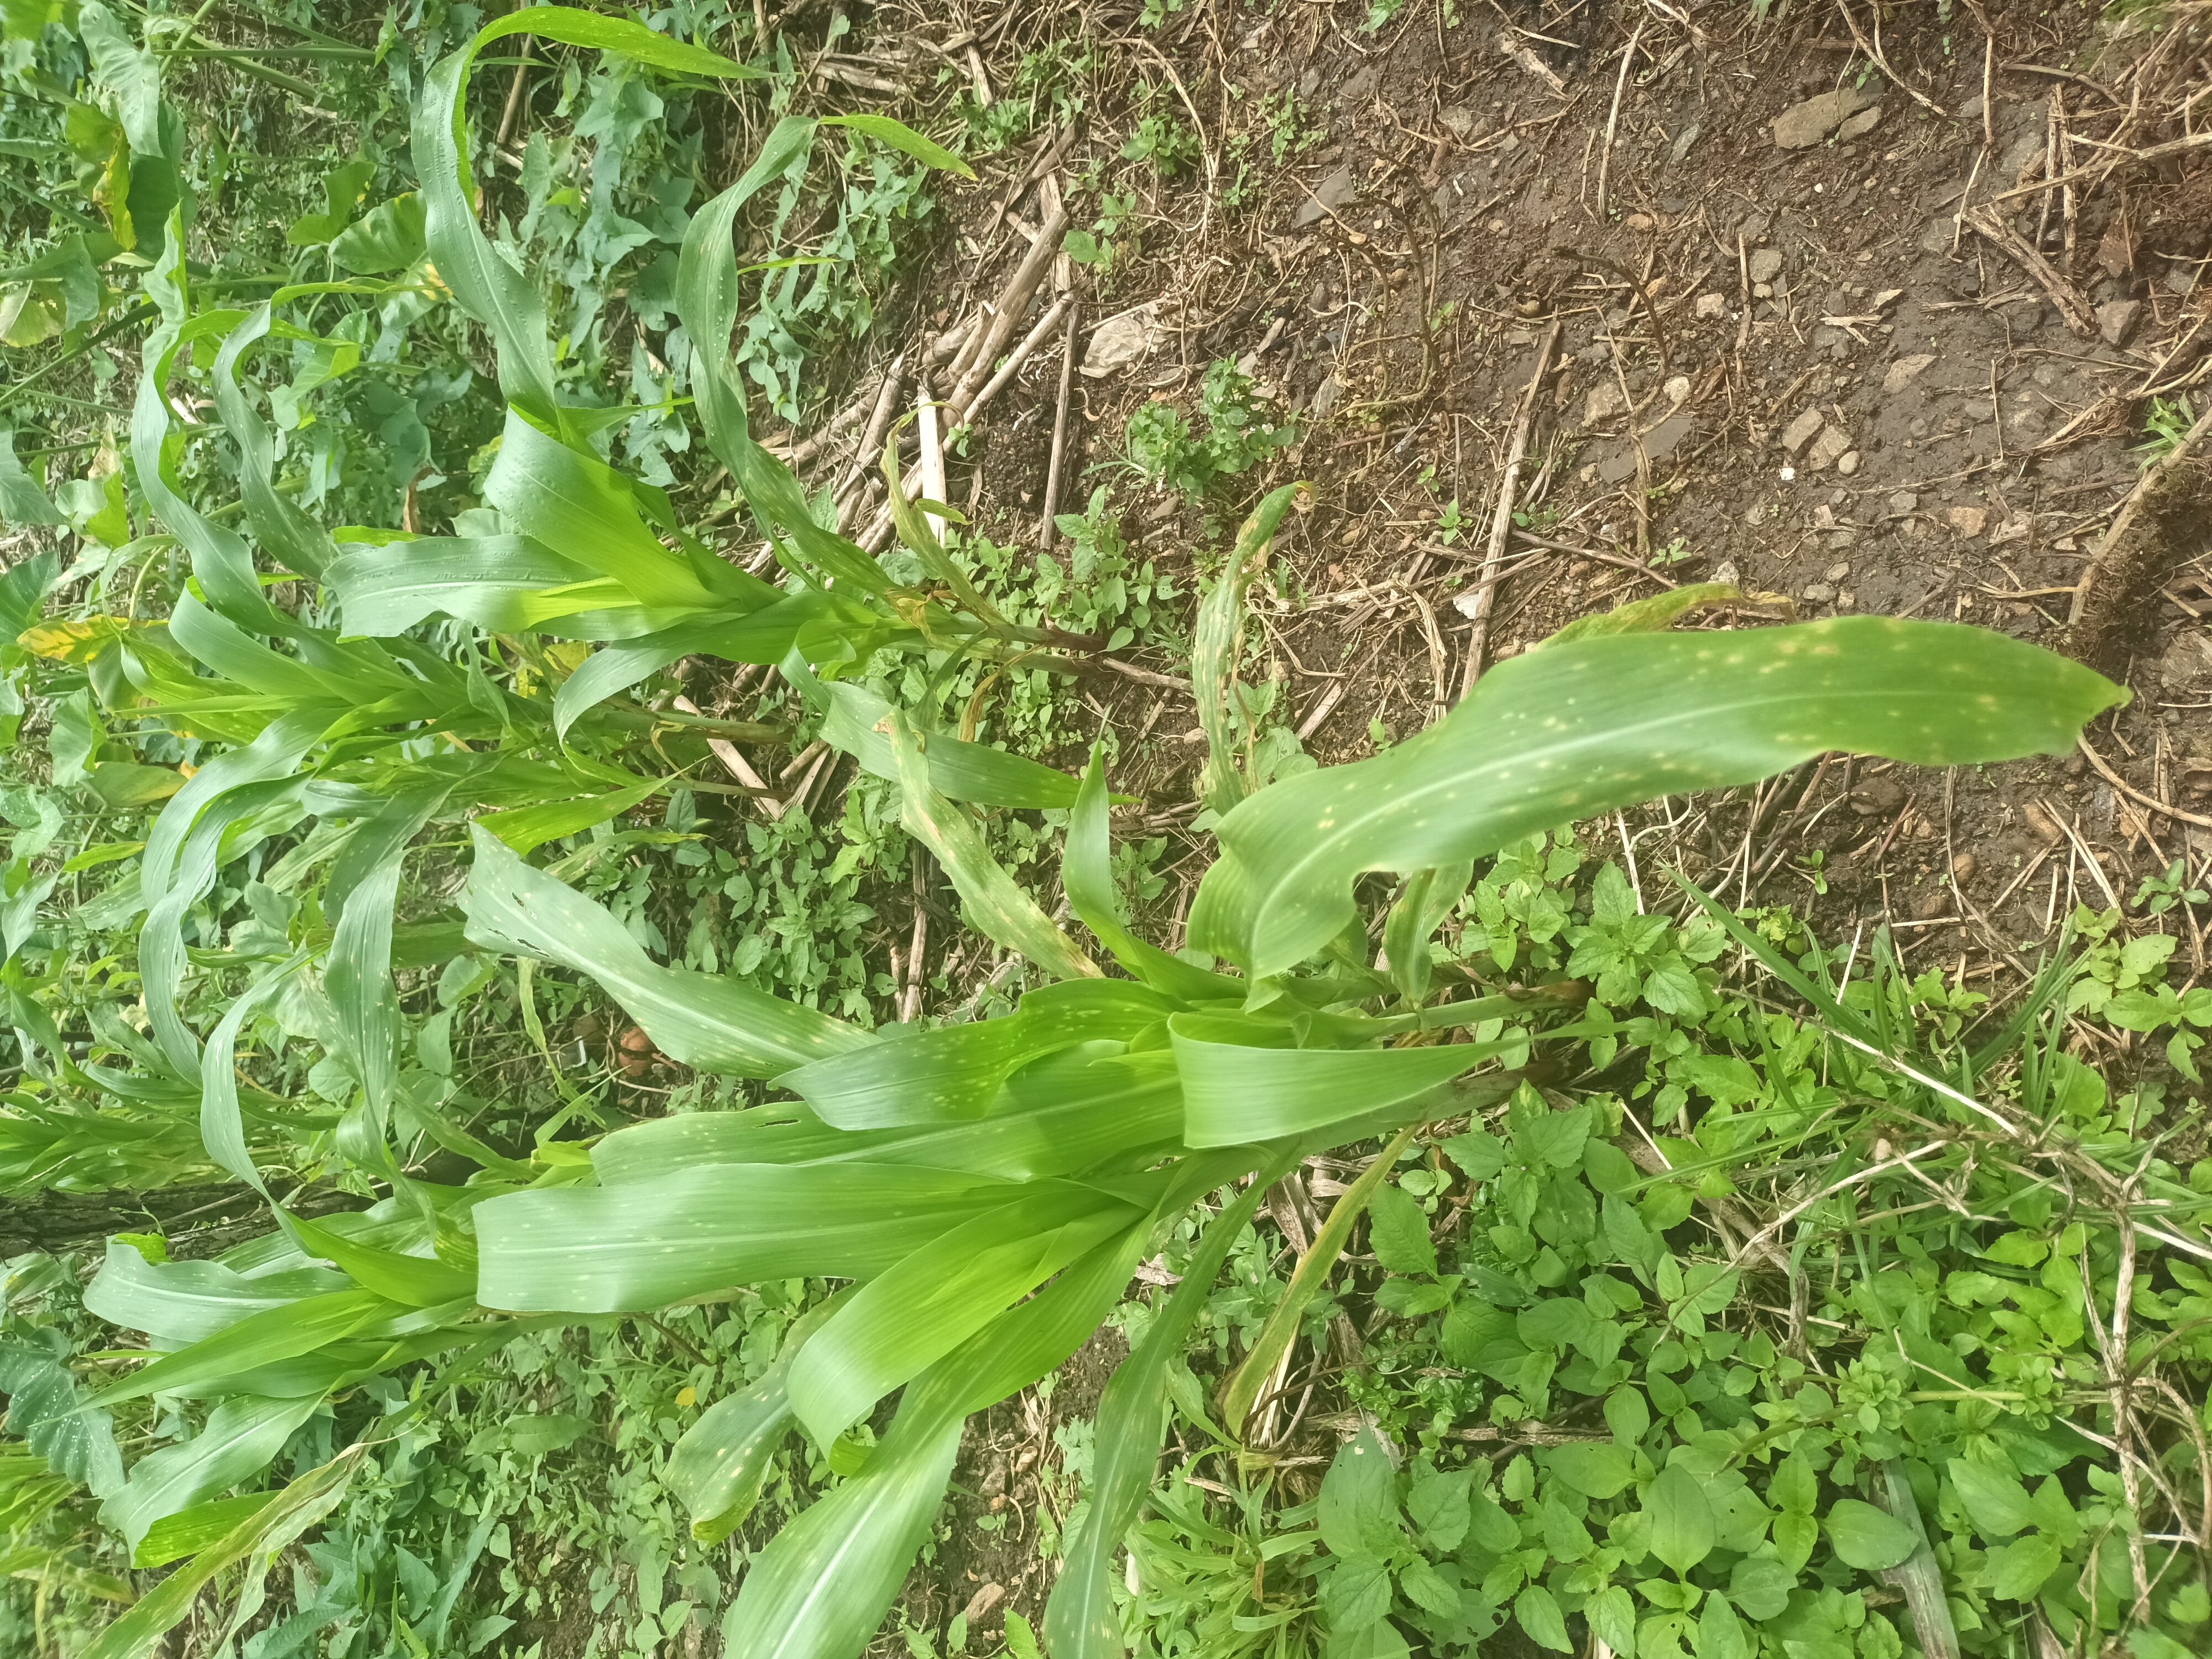
Label: spodoptera_frugiperda